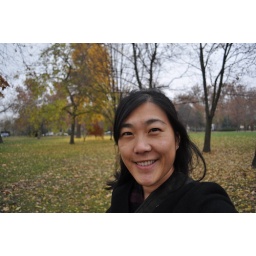
field beside vajdahunyad castle